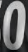
Number: 0